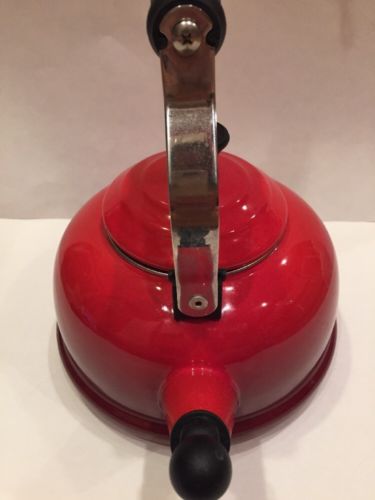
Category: kettle